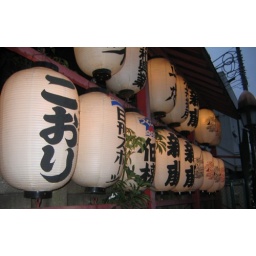
Near fish market in Japan, 2007.